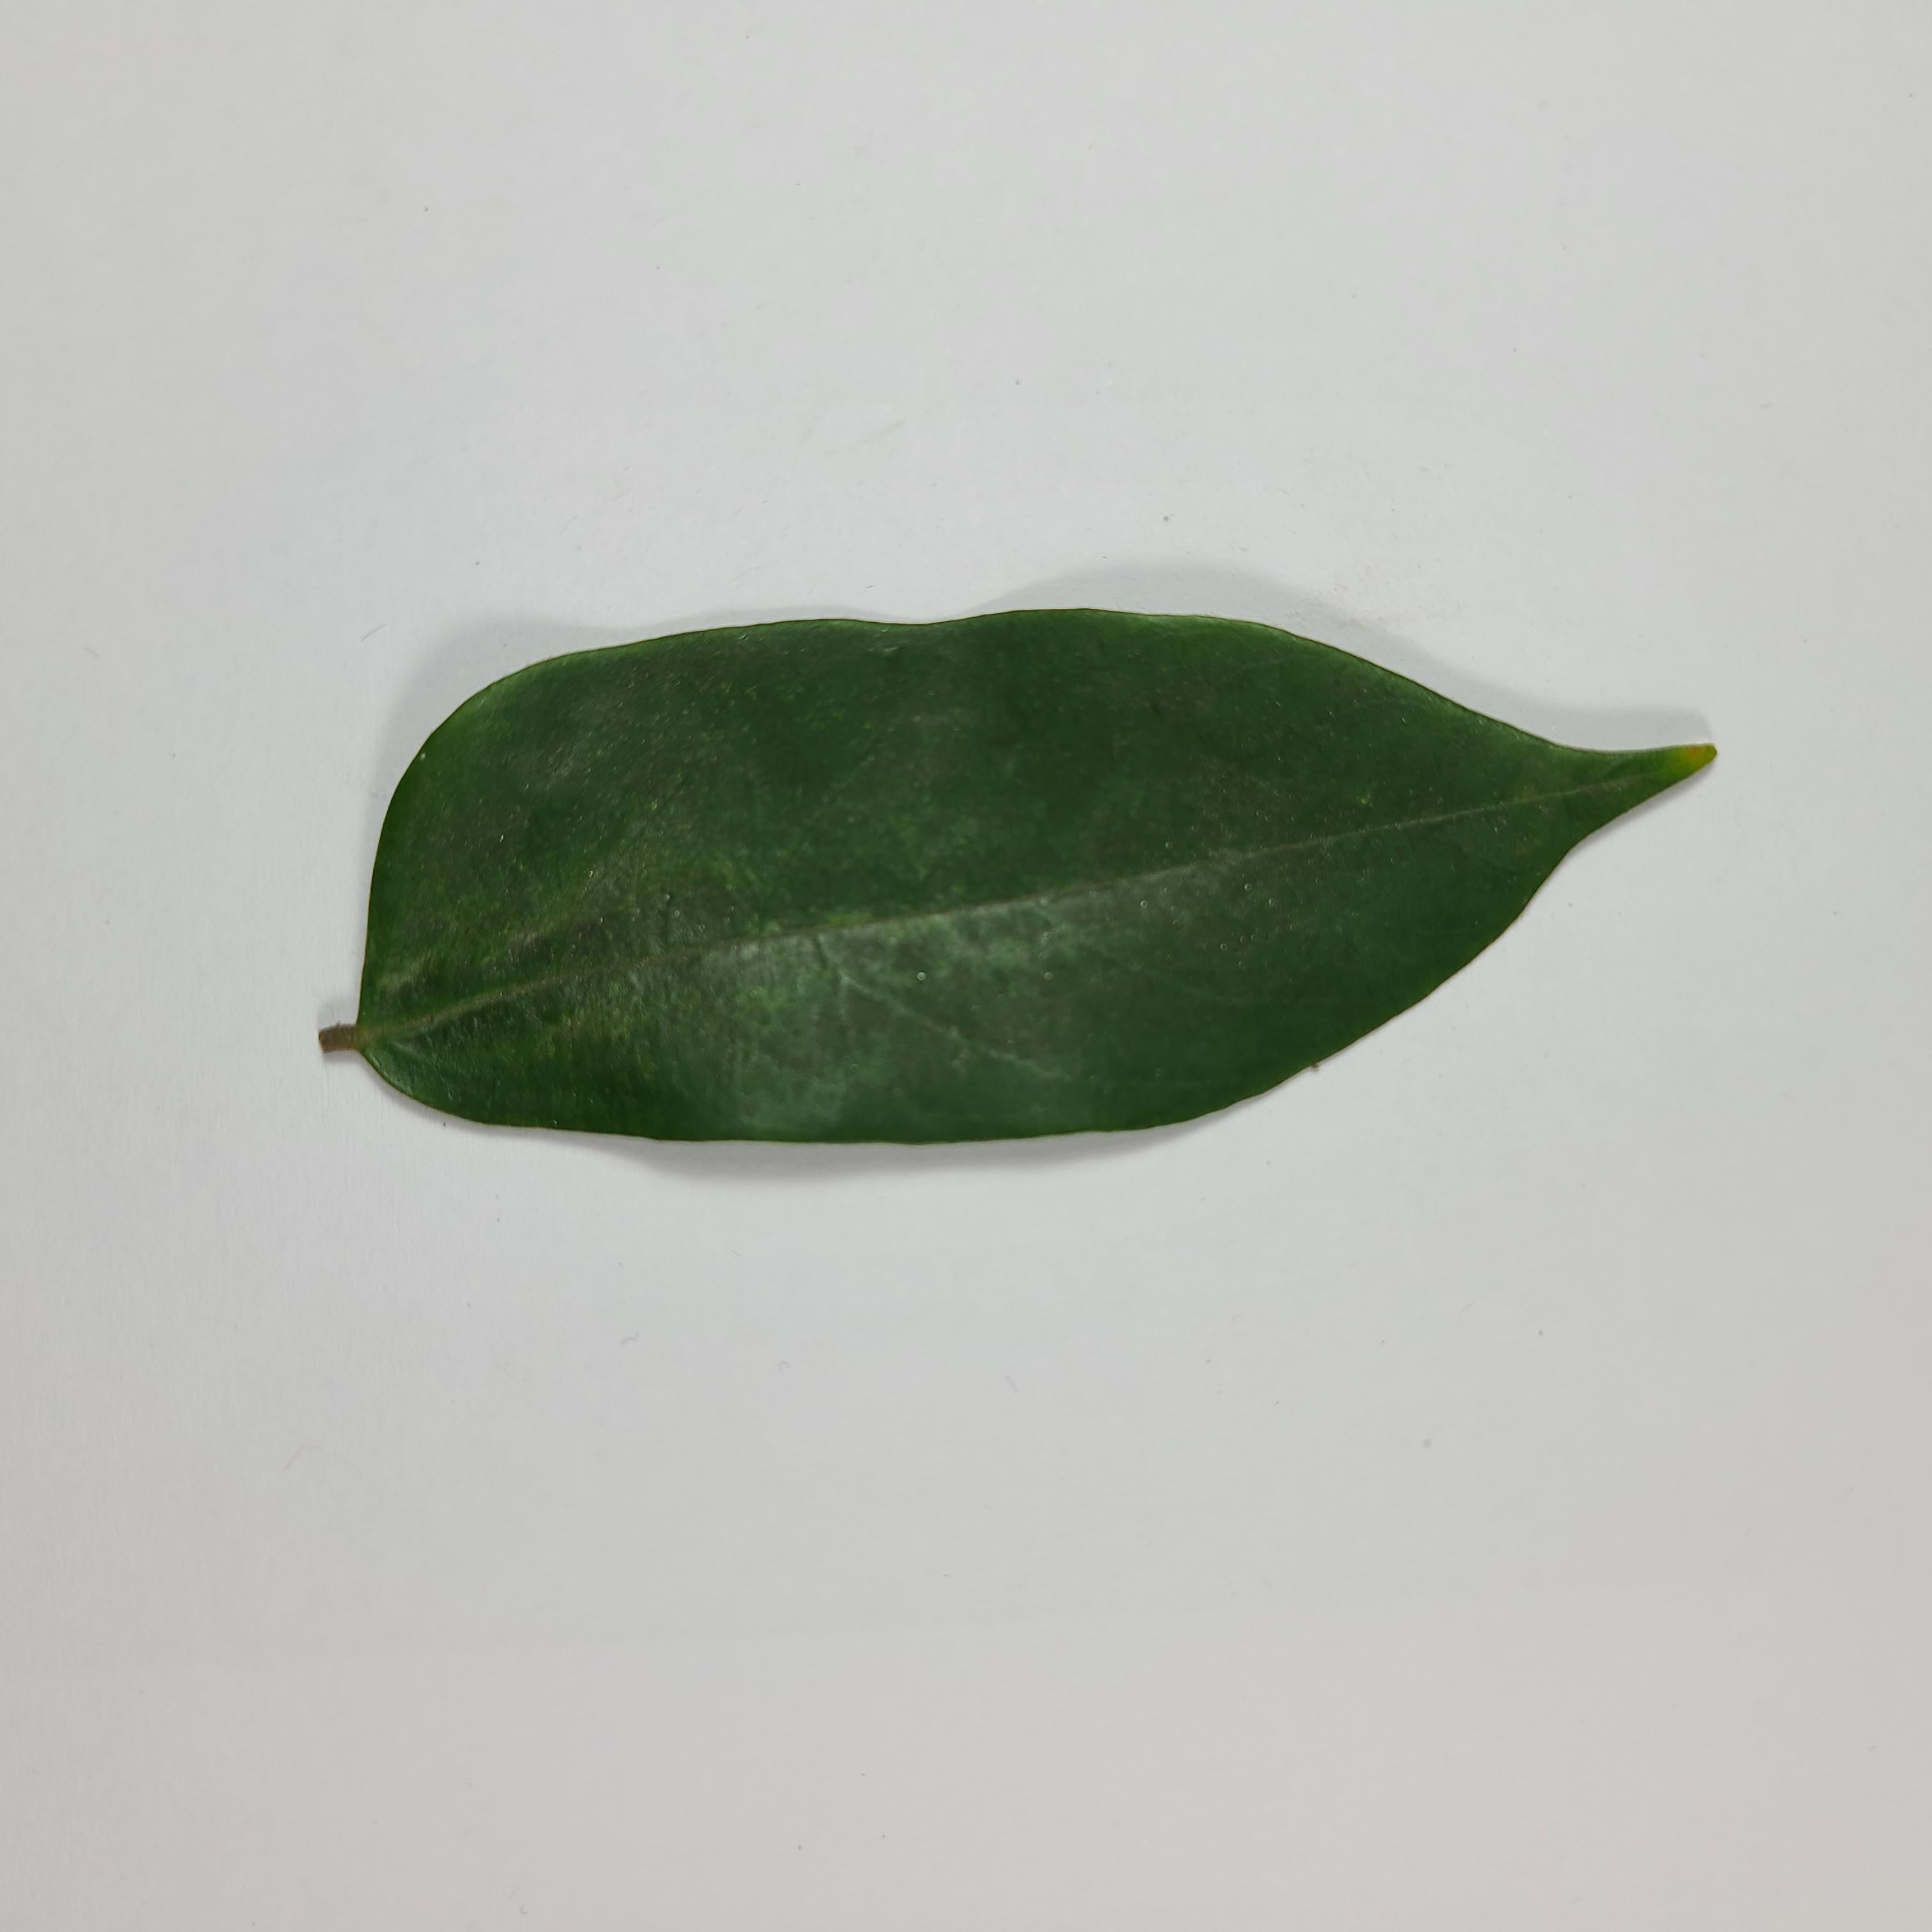
Label: Healthy Leaves